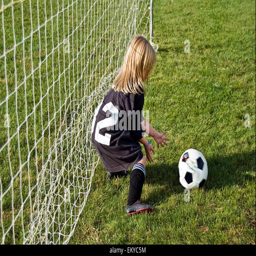
little girl playing goalie in soccer by the net